Mantarō Kubota

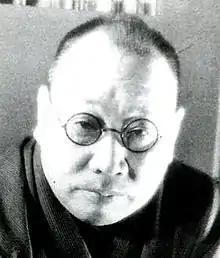
"Kubota Mantarō"

Kubota was born in the Asakusa district of Tokyo, to a clothing merchant family. He became interested in stage plays at an early age, largely due to the influence of his grandmother, who also provided financial support for him to attend college. While attending college preparatory courses, he attended lectures by Mori Ōgai and Nagai Kafū. While still a student at Keio University in 1911, he made his literary debut with the short novel "Asagao" ("Morning Glory") and a stage play "Yugi" ("Game"), both of which appeared in the university's journal Mita Bungaku, and which led to a long-lasting friendship and association with Takitarō Minakami. In October 1912, he joined the literary coterie of Hototogisu and was introduced to Izumi Kyōka.